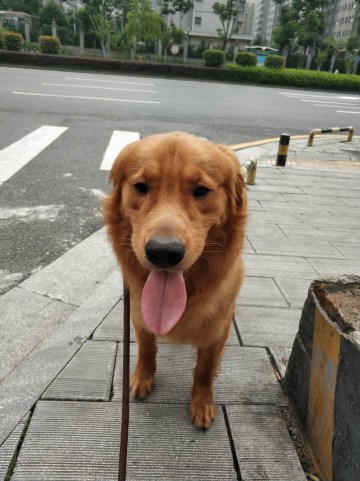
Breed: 5355-n000126-golden_retriever